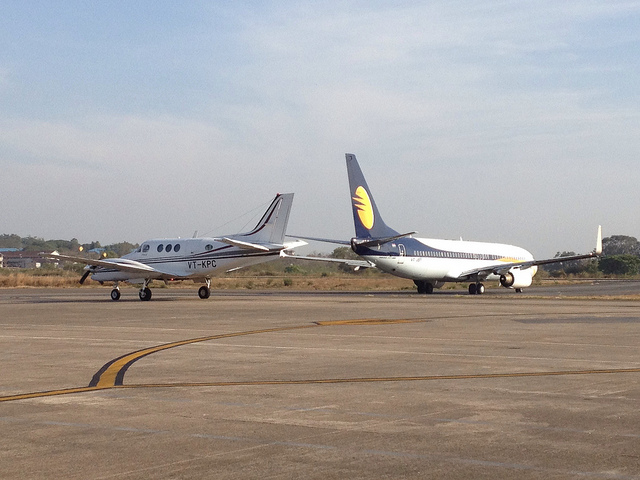
A light aircraft and a jet airplane diverge on the tarmac